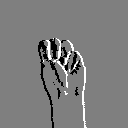
ASL letter: m